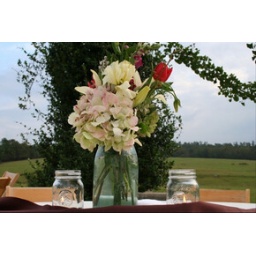
candles in the blue colored mason jars